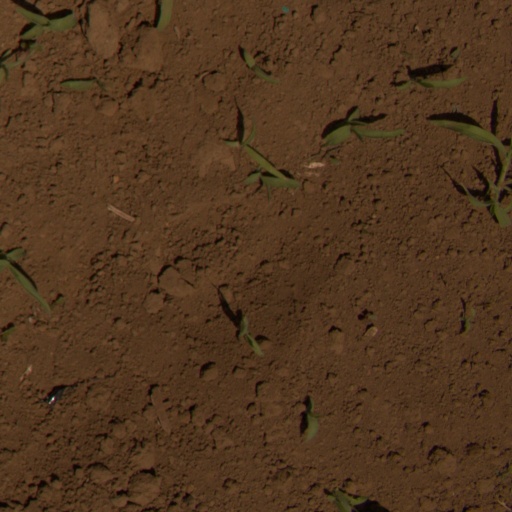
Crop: Jerusalem artichoke